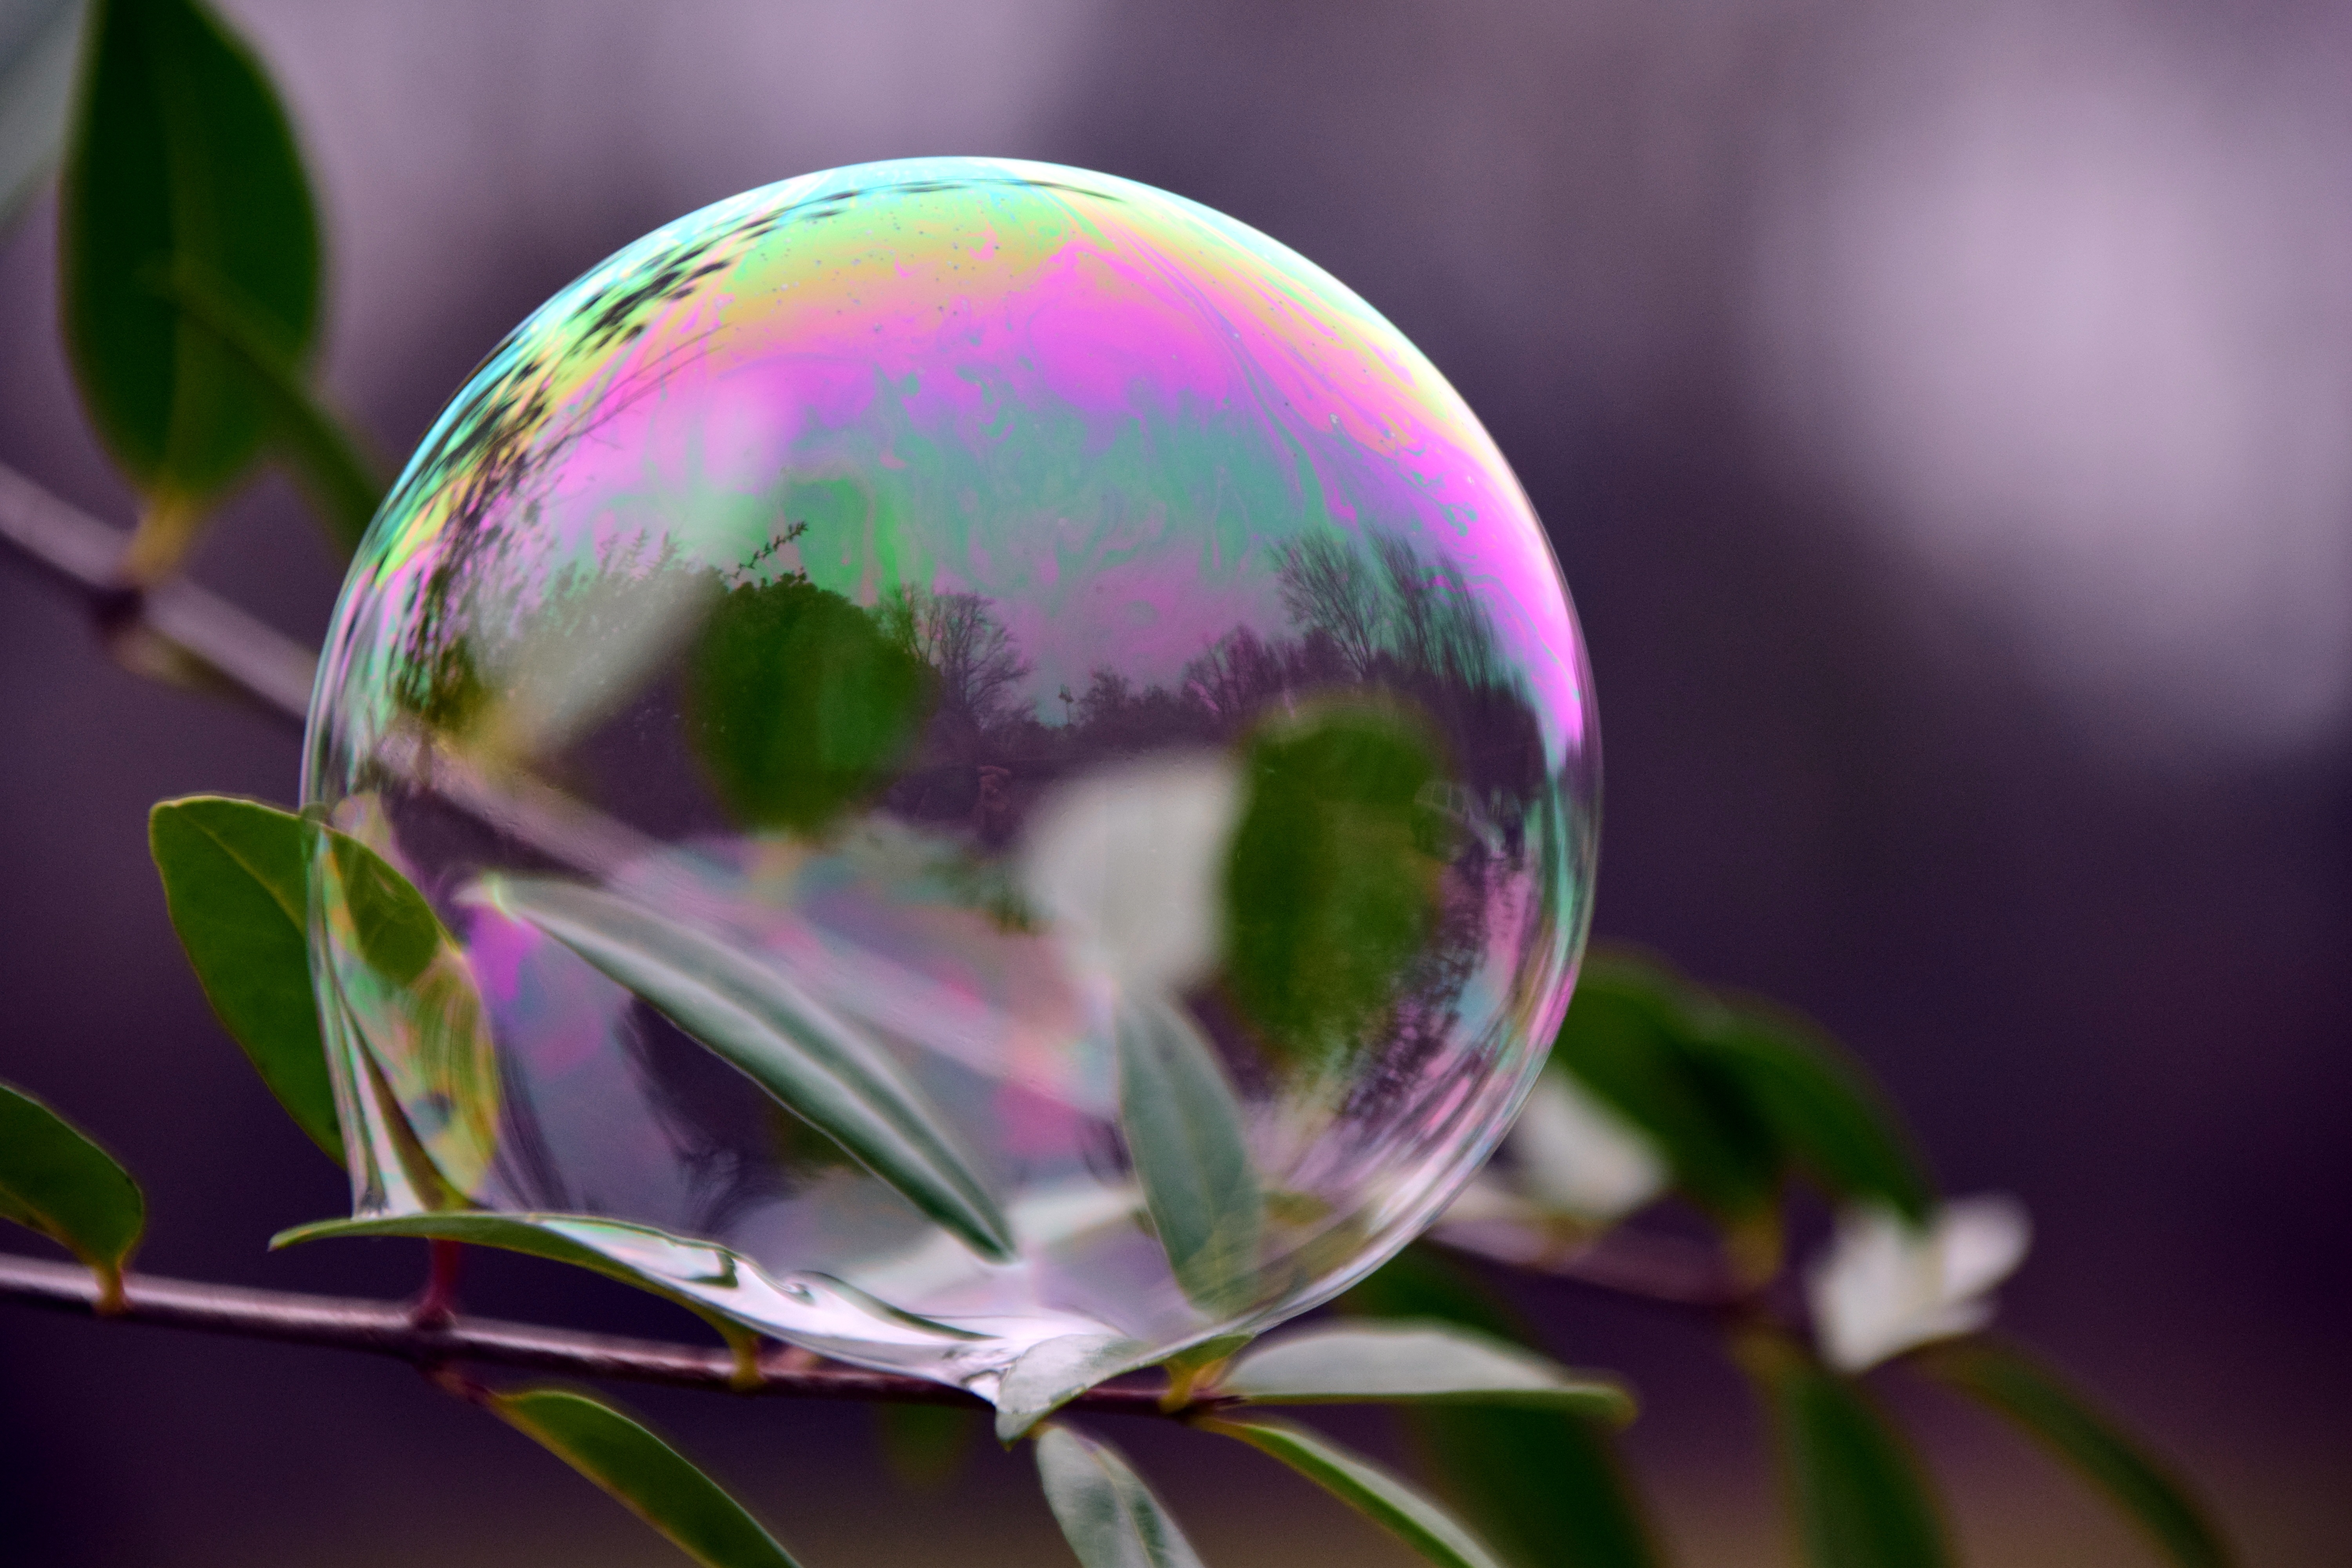
branch, blossom, light, plant, photography, leaf, flower, purple, petal, green, reflection, color, colorful, close, flora, bubble, close up, transparent, ball, beautiful, soap bubble, mirroring, iridescent, macro photography, depend, ease